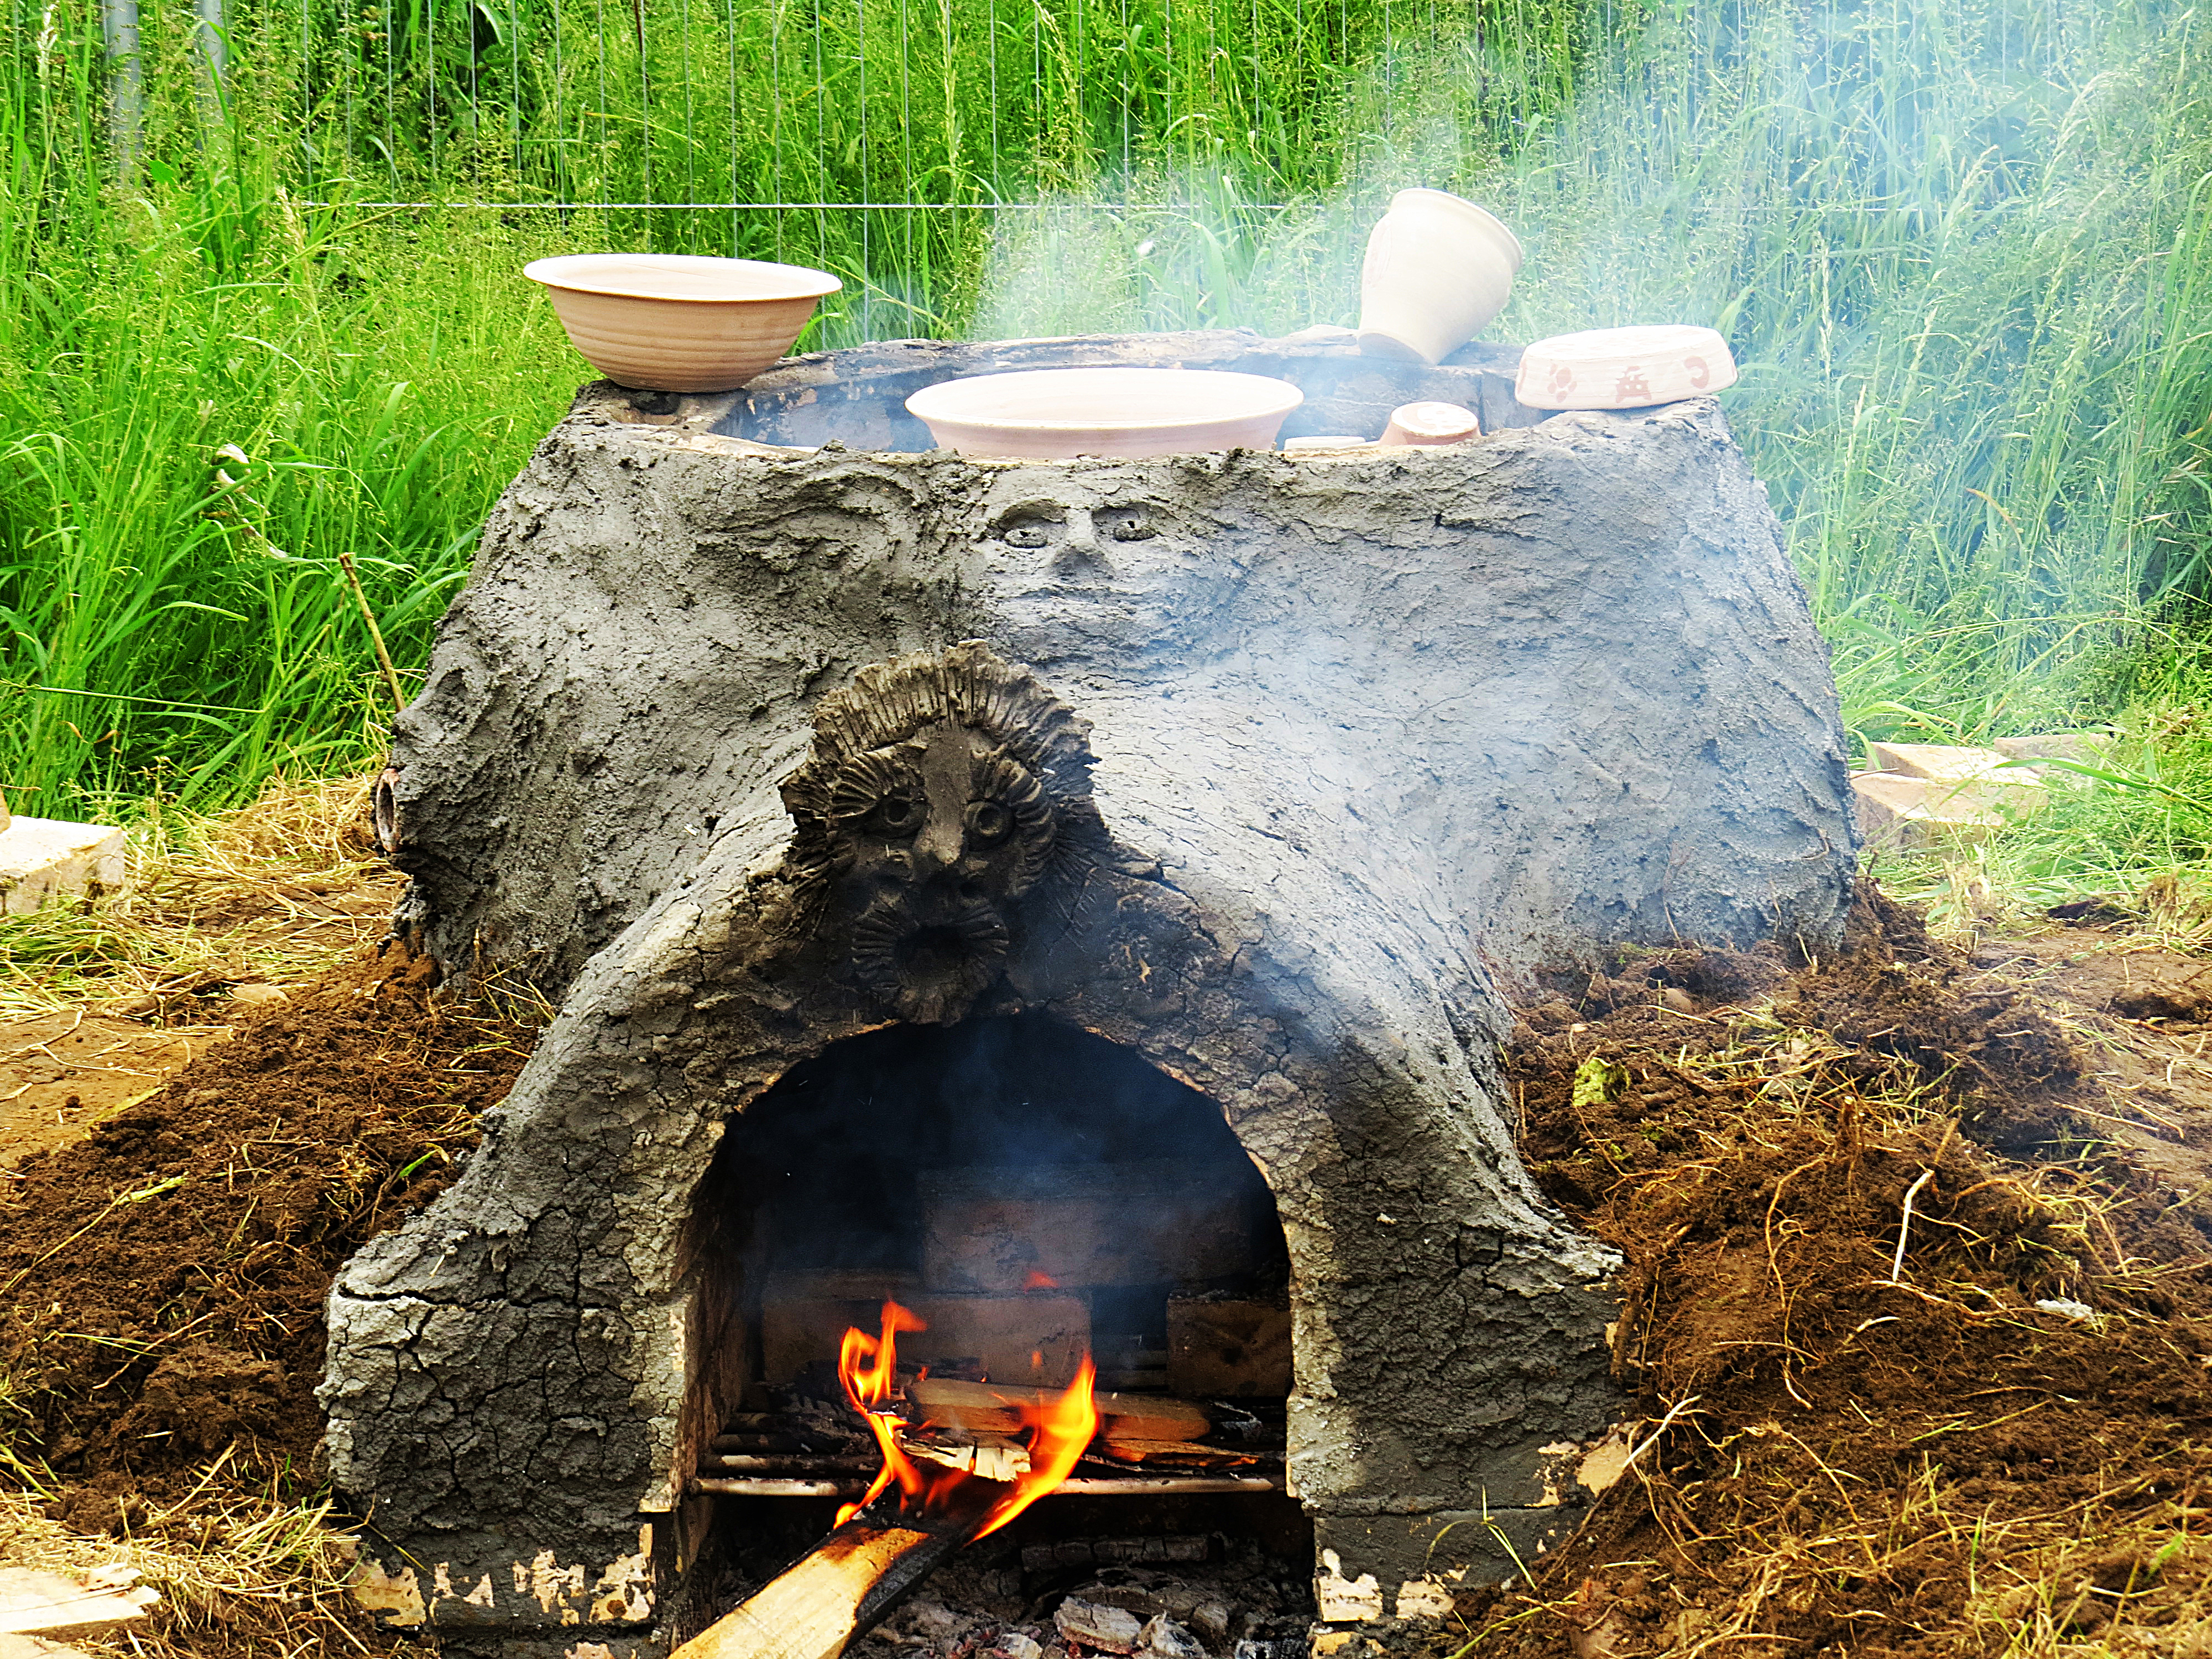
backyard, soil, uk, peterborough, theromansoffaneroad1